Lares

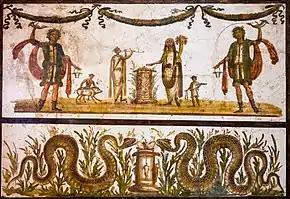
Fresco in Pompeii depicting two lares with rhyton and situla, genius offering at an altar, flute-player, servant with vase and servant pushing a pig to the altar; below: altar with fruits and eggs between two snakes

Archaic Rome's Etruscan neighbours practised domestic, ancestral, or family cults very similar to those offered by later Romans to their Lares. The word itself seems to derive from the Etruscan , , or , meaning 'lord'. Ancient Greek and Roman authors offer 'heroes' and '"daimones"' as translations of "Lares"; the early Roman playwright Plautus ("circa" 254–184 BC) employs a as a guardian of treasure on behalf of a family, as a plot equivalent to the Greek playwright Menander's use of a "heroon" (as an ancestral hero-shrine). Weinstock proposes a more ancient equivalence of Lar and Greek , based on his gloss of a fourth-century BC Latin dedication to the Roman ancestor-hero Aeneas as "Lare" (Lar).